Presidency of Gerald Ford

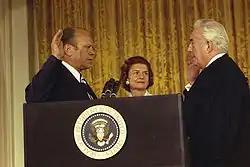
Gerald Ford is sworn in as the 38th President of the United States by Chief Justice Warren Burger in the White House East Room, while Betty Ford looks on.

The Republican ticket of President Richard Nixon and Vice President Spiro Agnew won a landslide victory in the 1972 presidential election. Nixon's second term was dominated by the Watergate scandal, which stemmed from a Nixon campaign group's attempted burglary of the Democratic National Committee's headquarters and the subsequent cover-up by the Nixon administration. Due to a scandal unrelated to Watergate, Vice President Agnew resigned on October 10, 1973. Under the terms of the Twenty-fifth Amendment, Nixon nominated Ford as Agnew's replacement. Nixon selected Ford, then the House Minority Leader and representative from Michigan's 5th congressional district, largely because he was advised that Ford would be the most easily confirmed of the prominent Republican leaders. Ford was confirmed by overwhelming majorities in both houses of Congress, and he took office as vice president in December 1973.